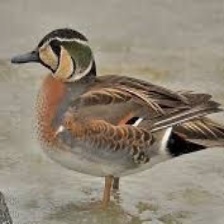
Species: BAIKAL TEAL
Scientific name: ANAS FORMOSA
ImageNet parent category: drake